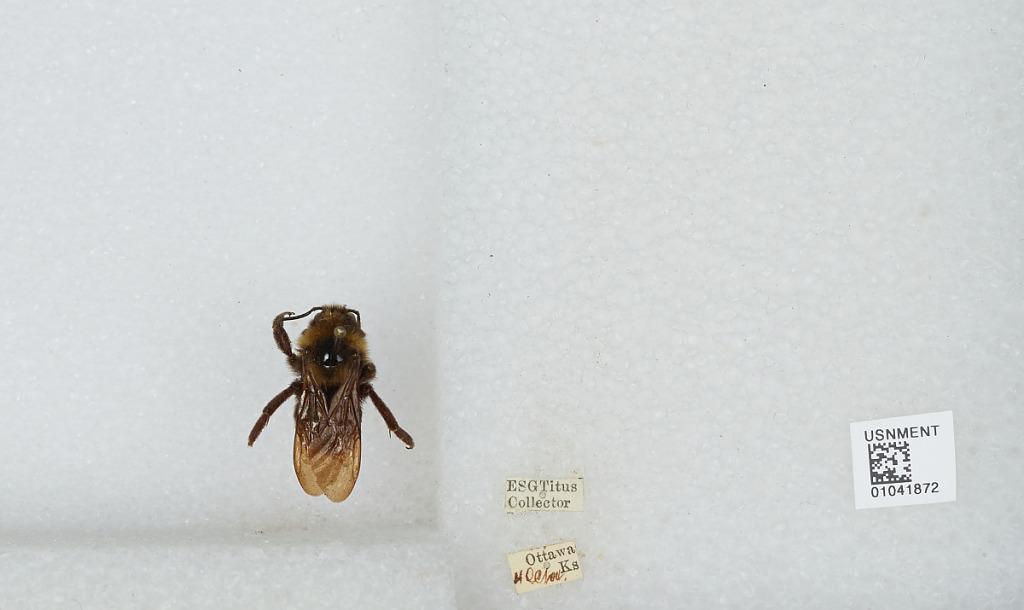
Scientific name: Bombus sp.
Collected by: E. Titus
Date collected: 1904-10-4
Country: United States
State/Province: Kansas
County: Franklin
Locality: Ottawa
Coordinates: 38.6119, -95.2664